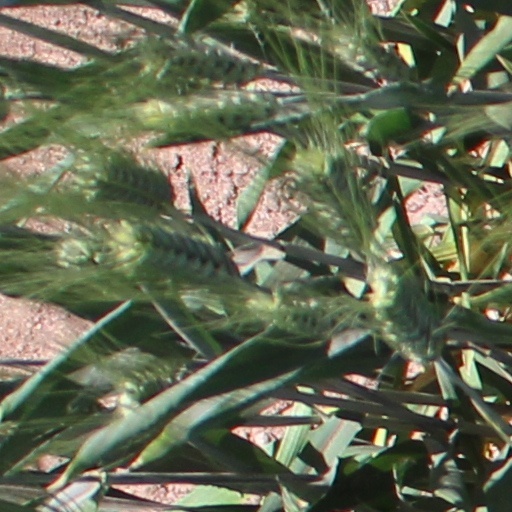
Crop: wheat